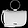
Label: Bag